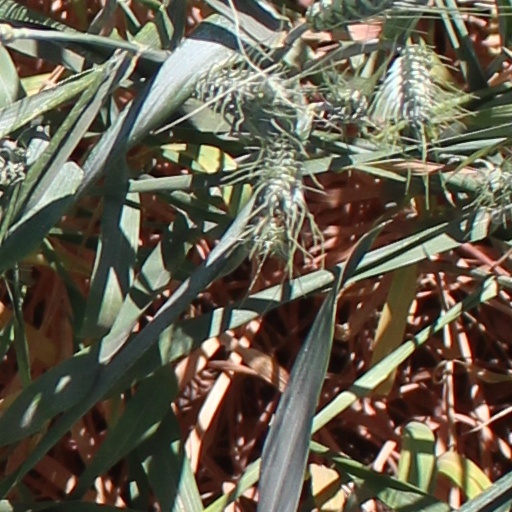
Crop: wheat